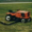
Label: lawn_mower